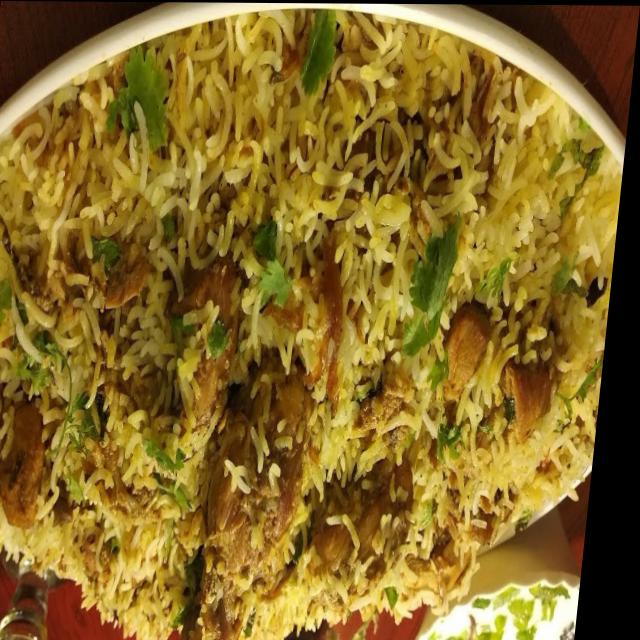
Dish: biryani